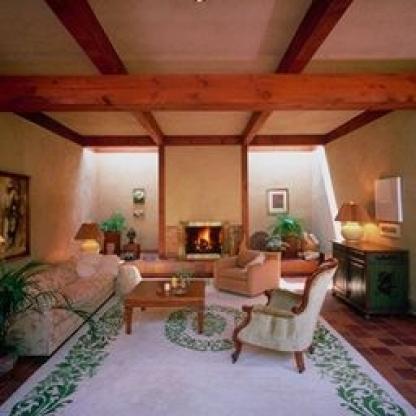
Scene: Indoor